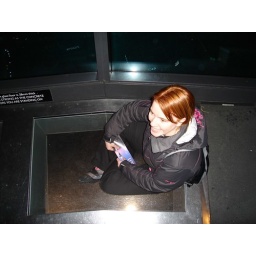
Sharon sitting on the glass floor in the sky tower